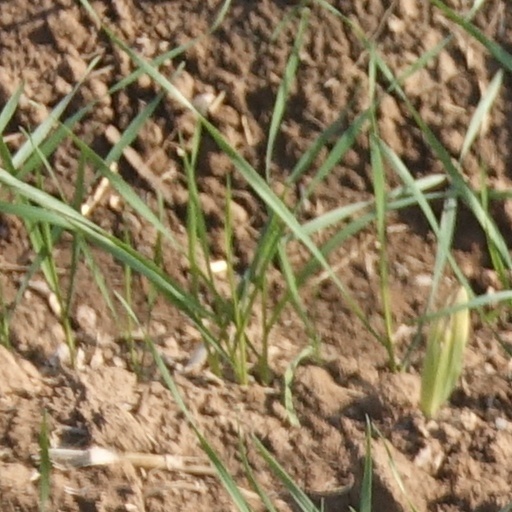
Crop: wheat